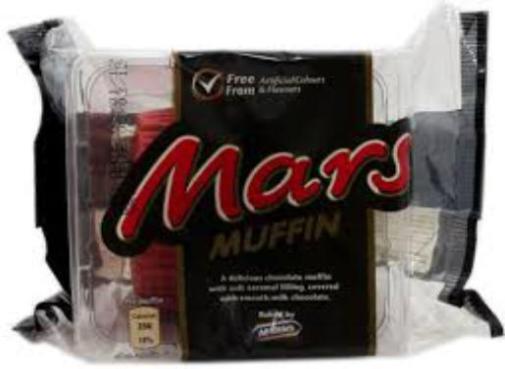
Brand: mars muffin
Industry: Food